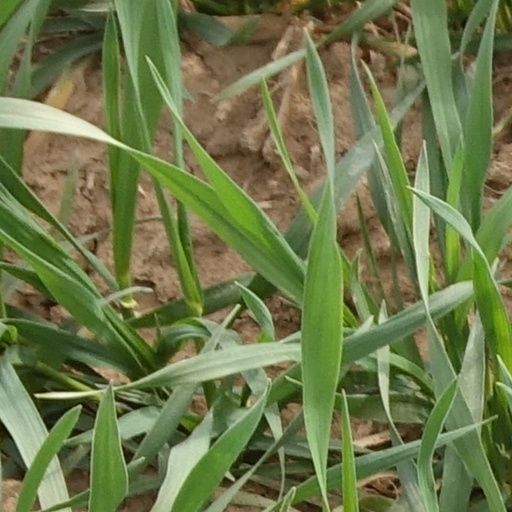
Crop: wheat